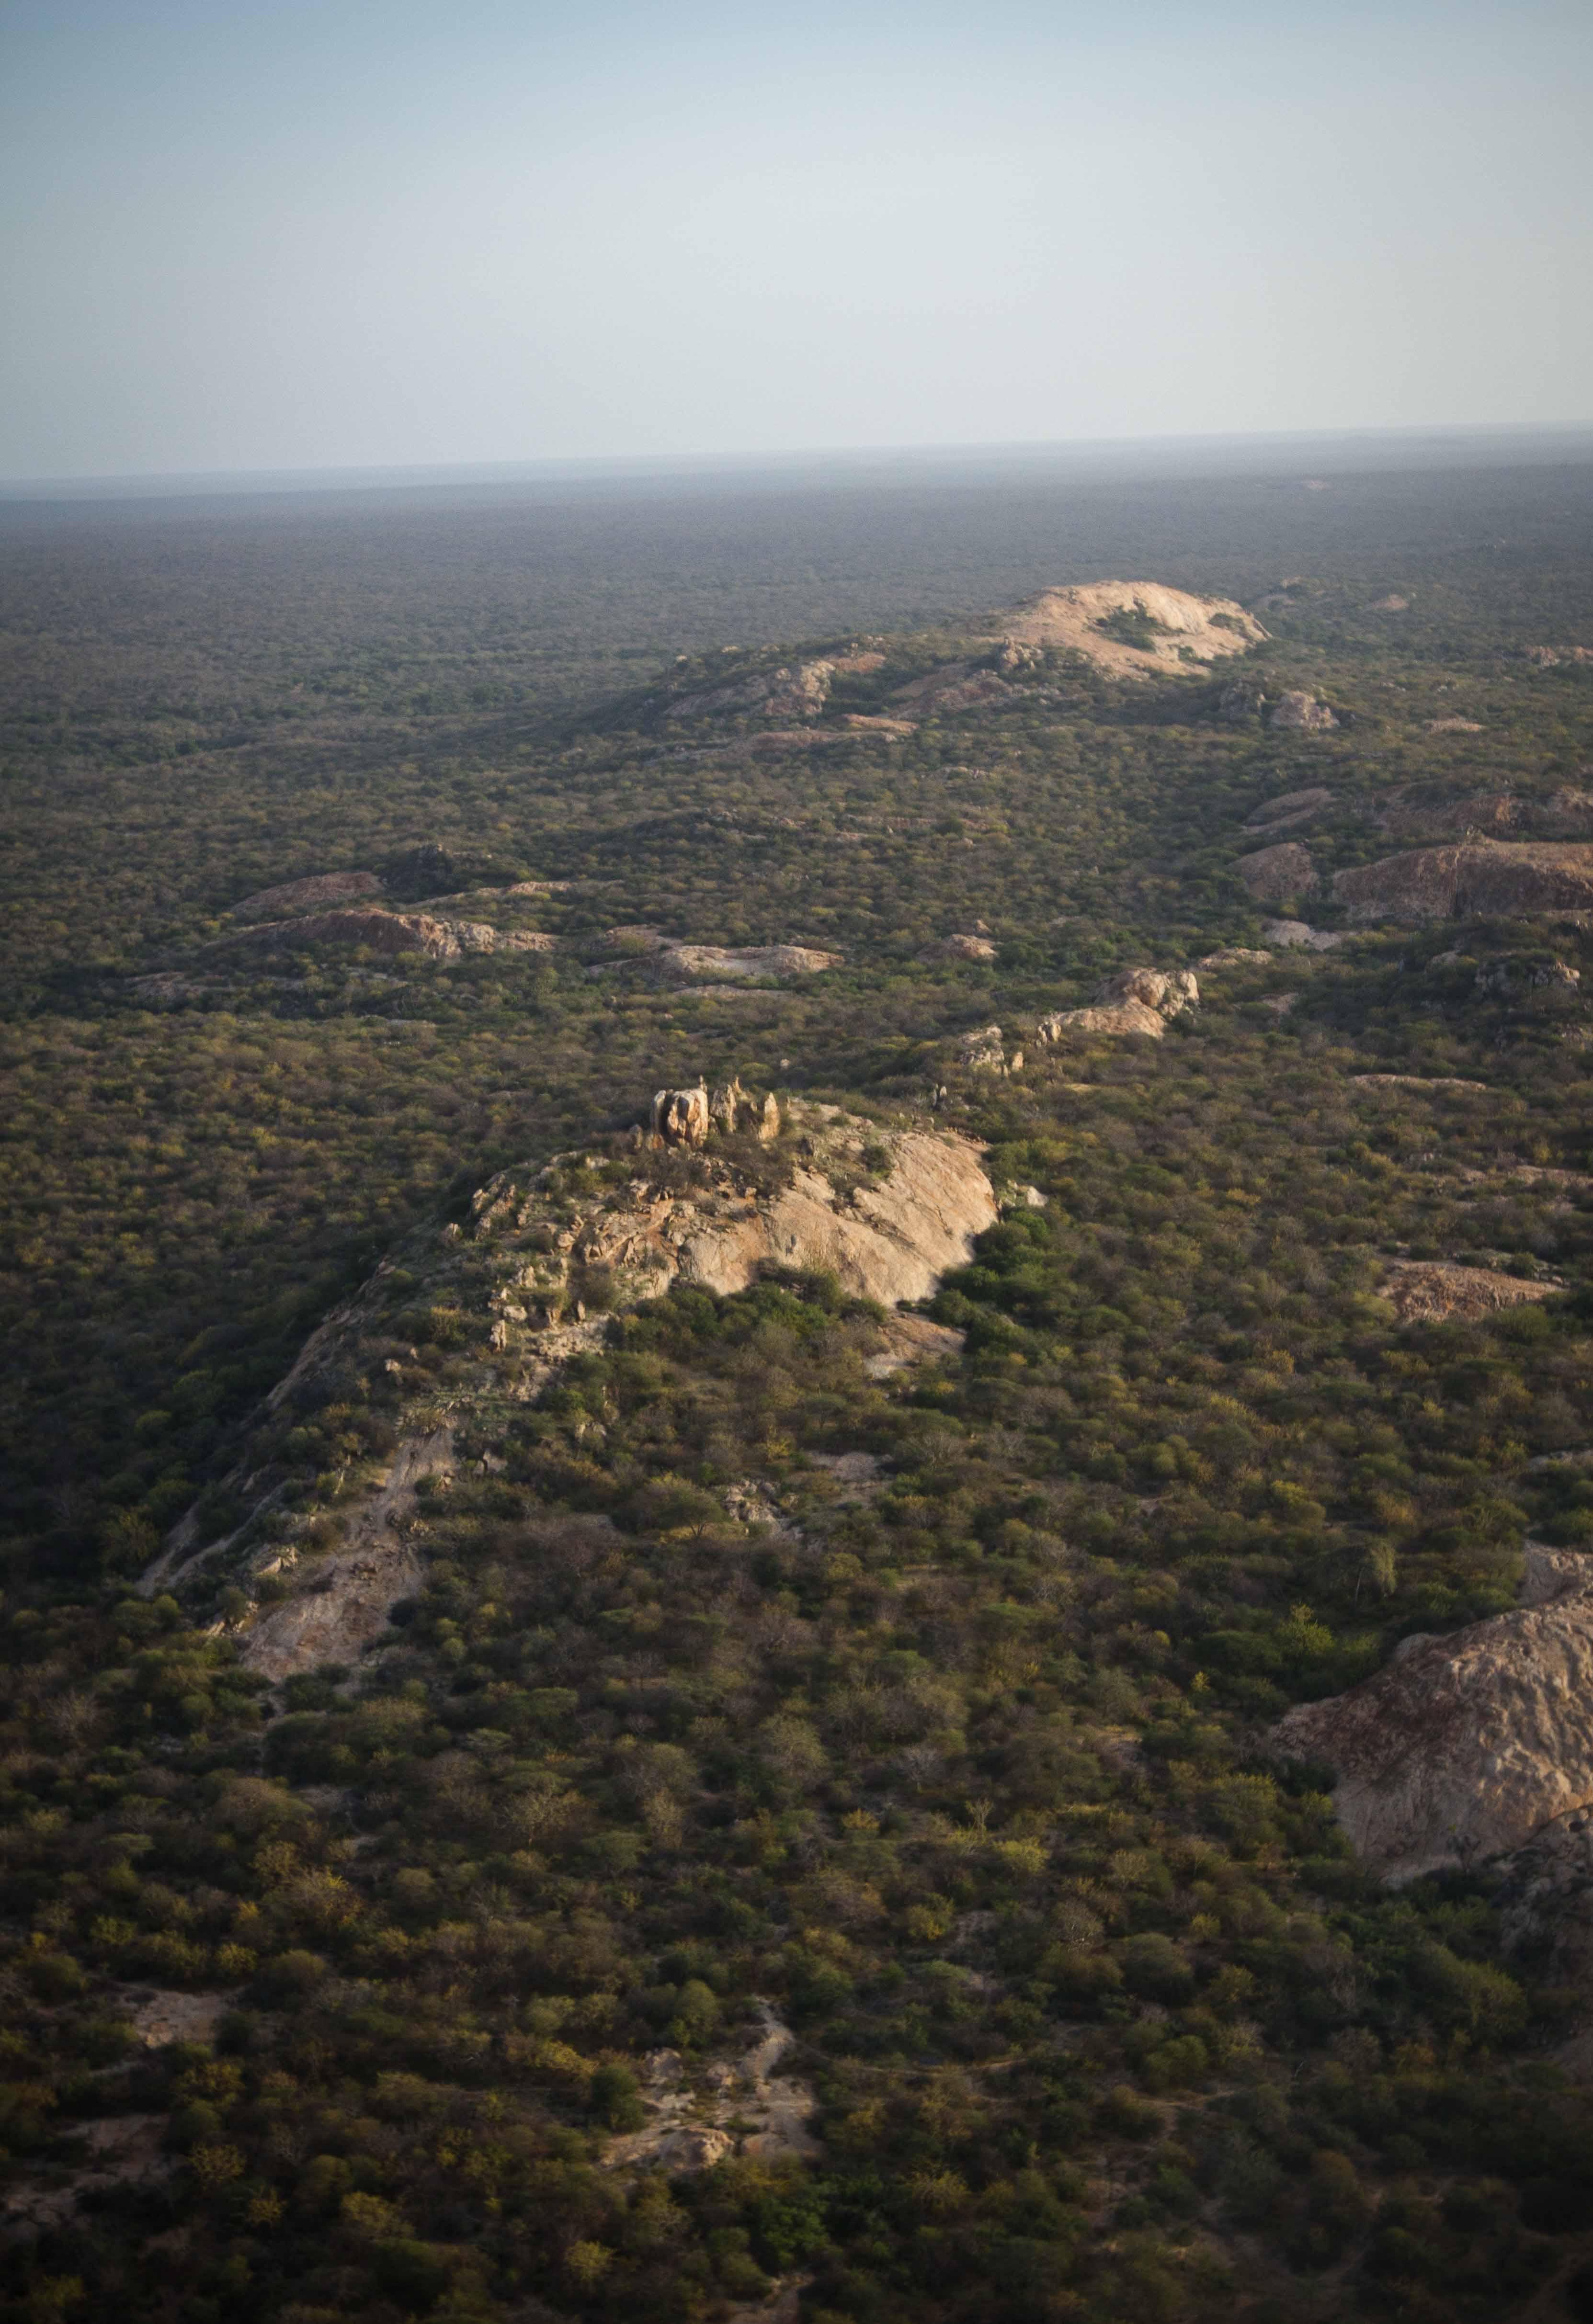
Mazingira mazuri yaliyo na miamba mirefu pamoja na miti na vichaka vya rangi ya kijani. Kwa mbali kukiwa na ukungu uliotanda, ambao huzuia mtu kuona kwa mbali.